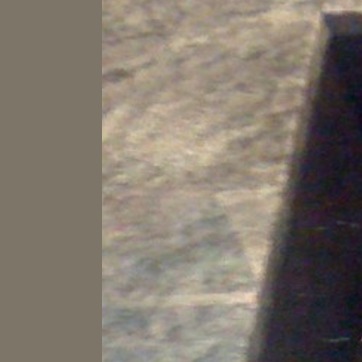
Material: polishedstone